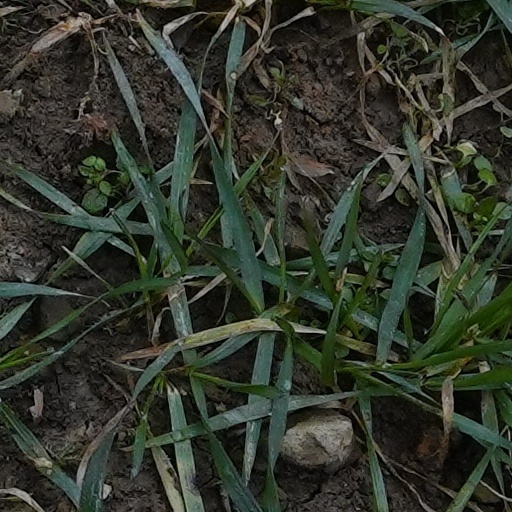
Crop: wheat